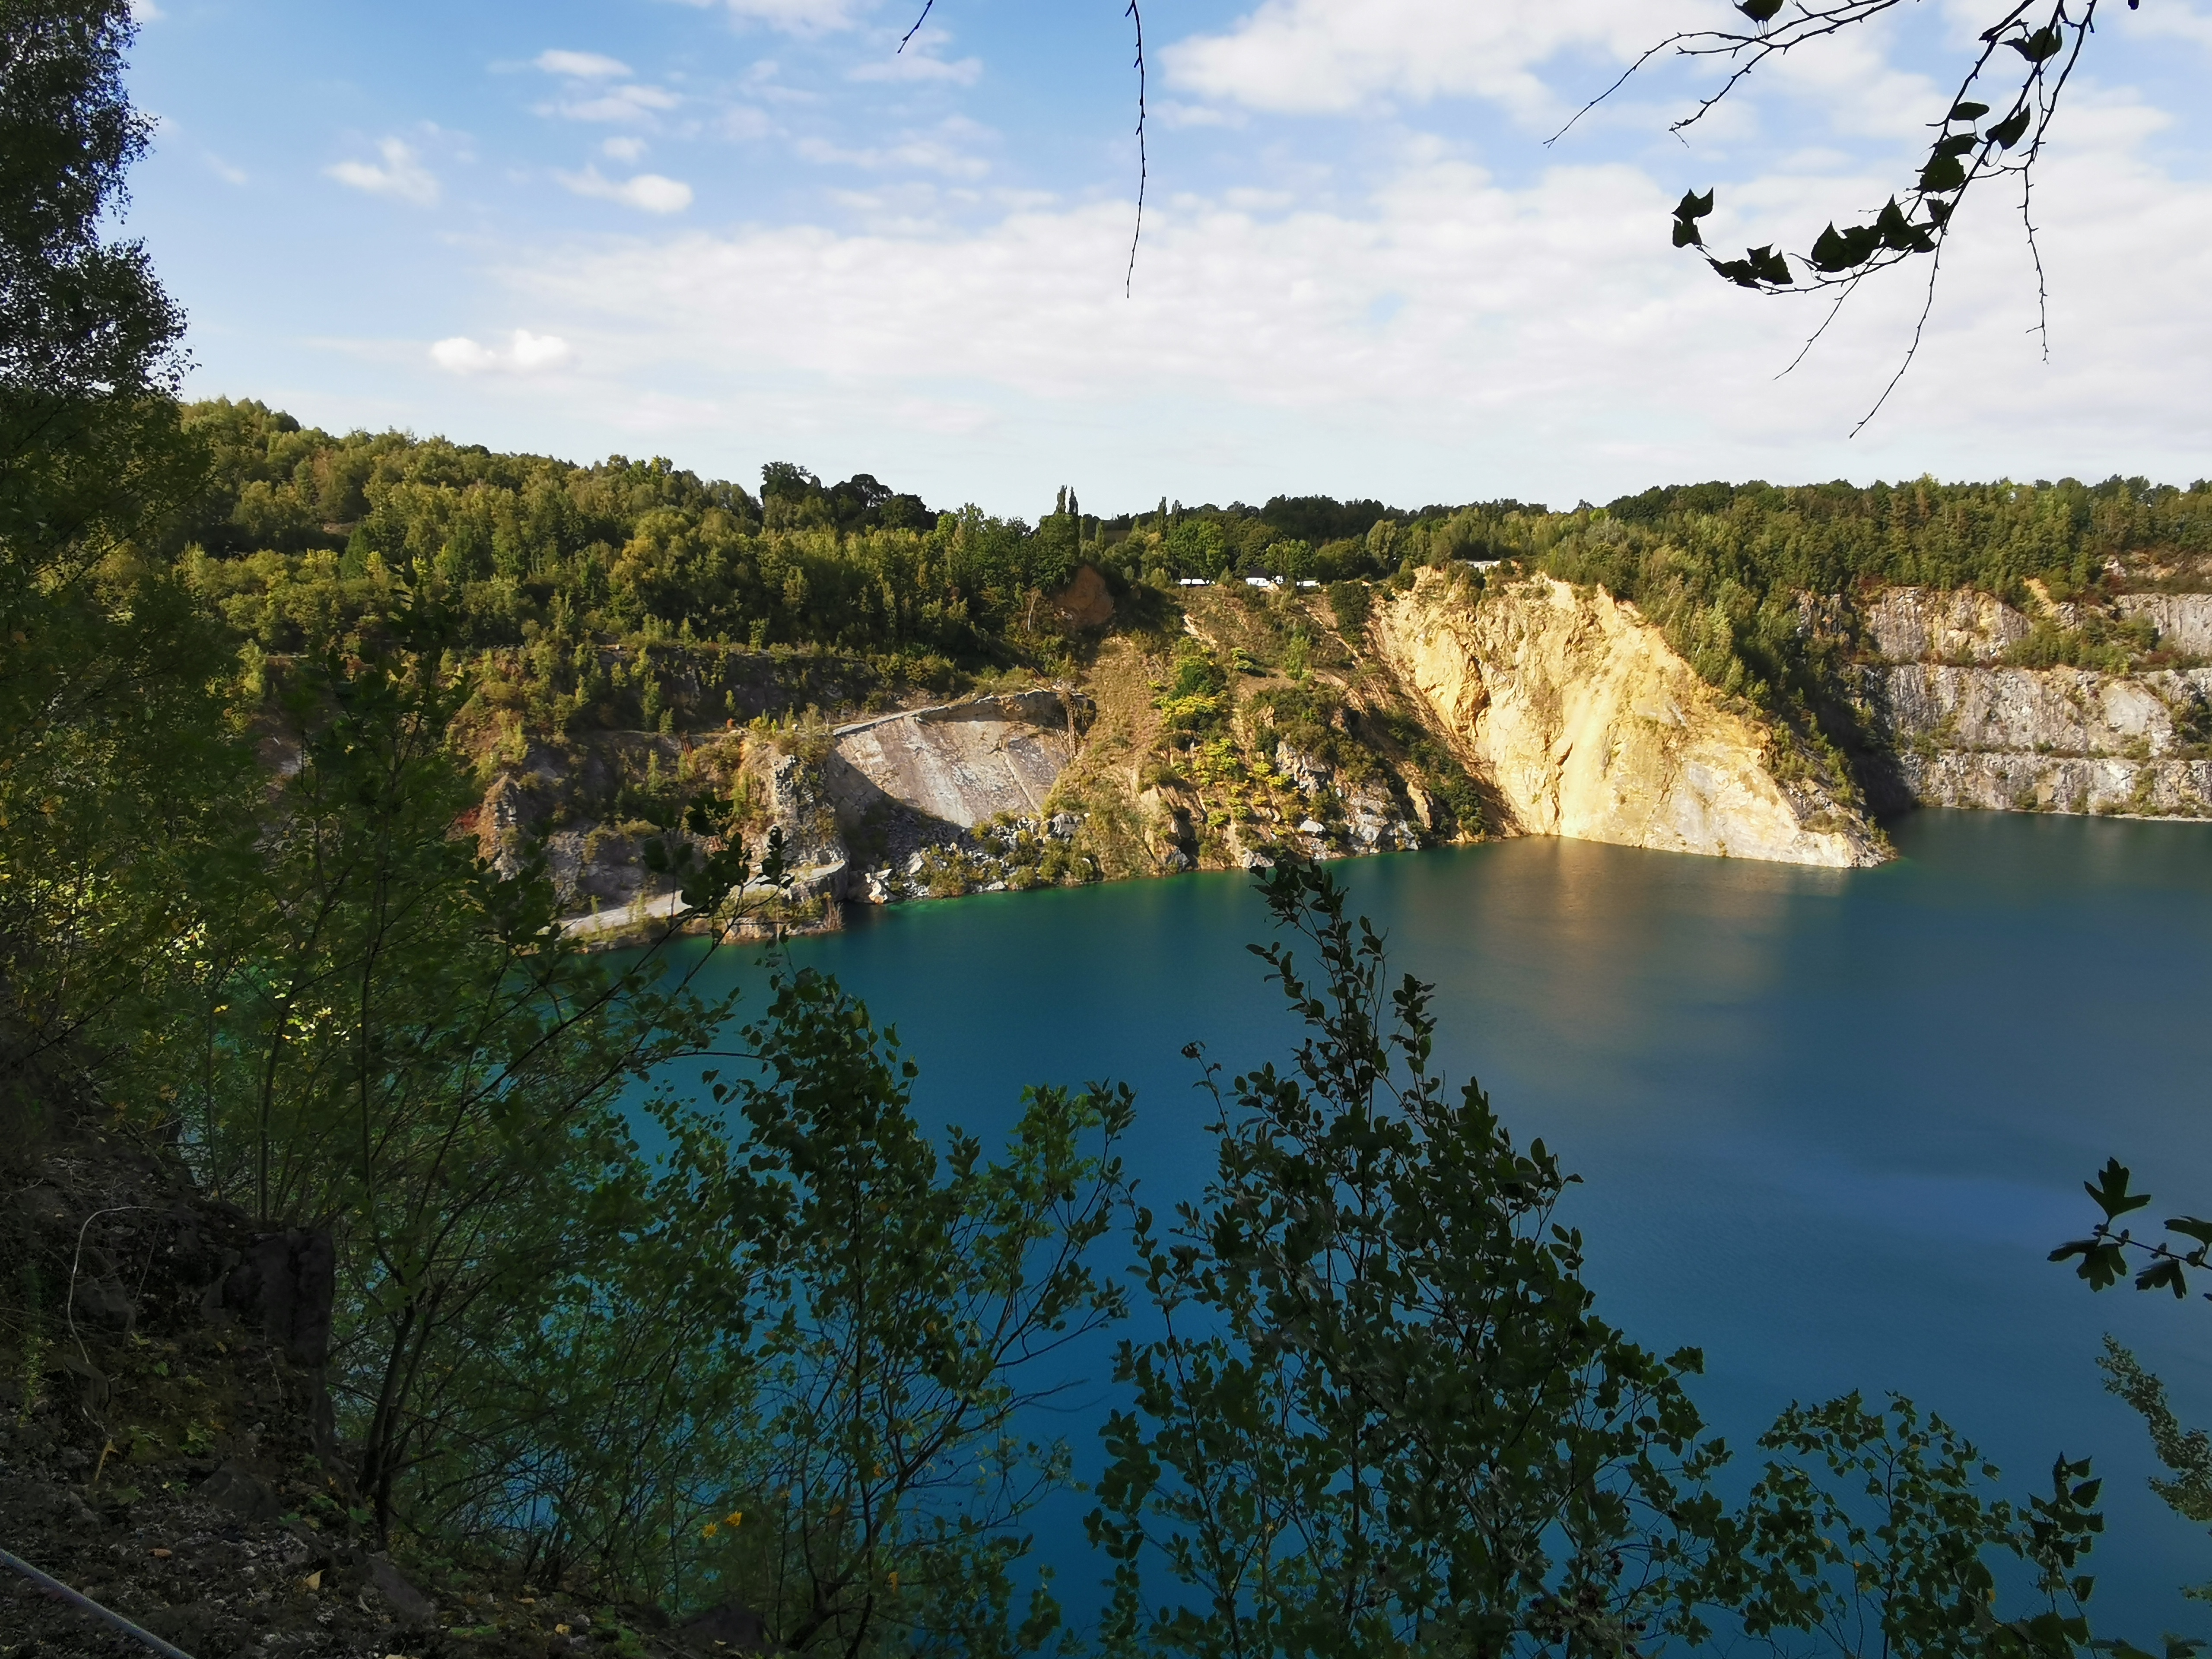
limestone quarry, water, lake, body of water, water resources, nature, natural landscape, reservoir, sky, nature reserve, watercourse, tarn, tree, state park, reflection, river, waterfall, national park, crater lake, formation, escarpment, cloud, hill station, water feature, bank, inlet, vacation, mountain, cliff